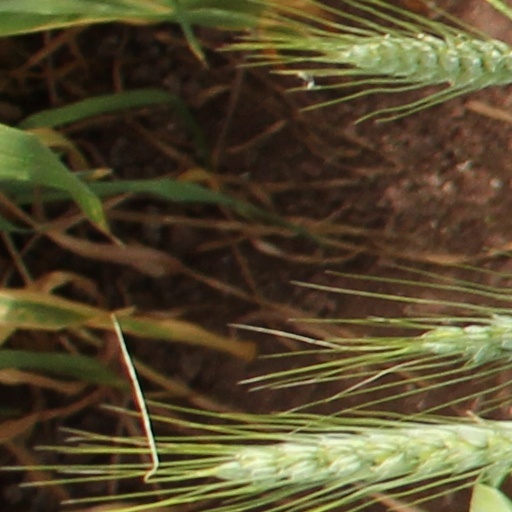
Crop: wheat